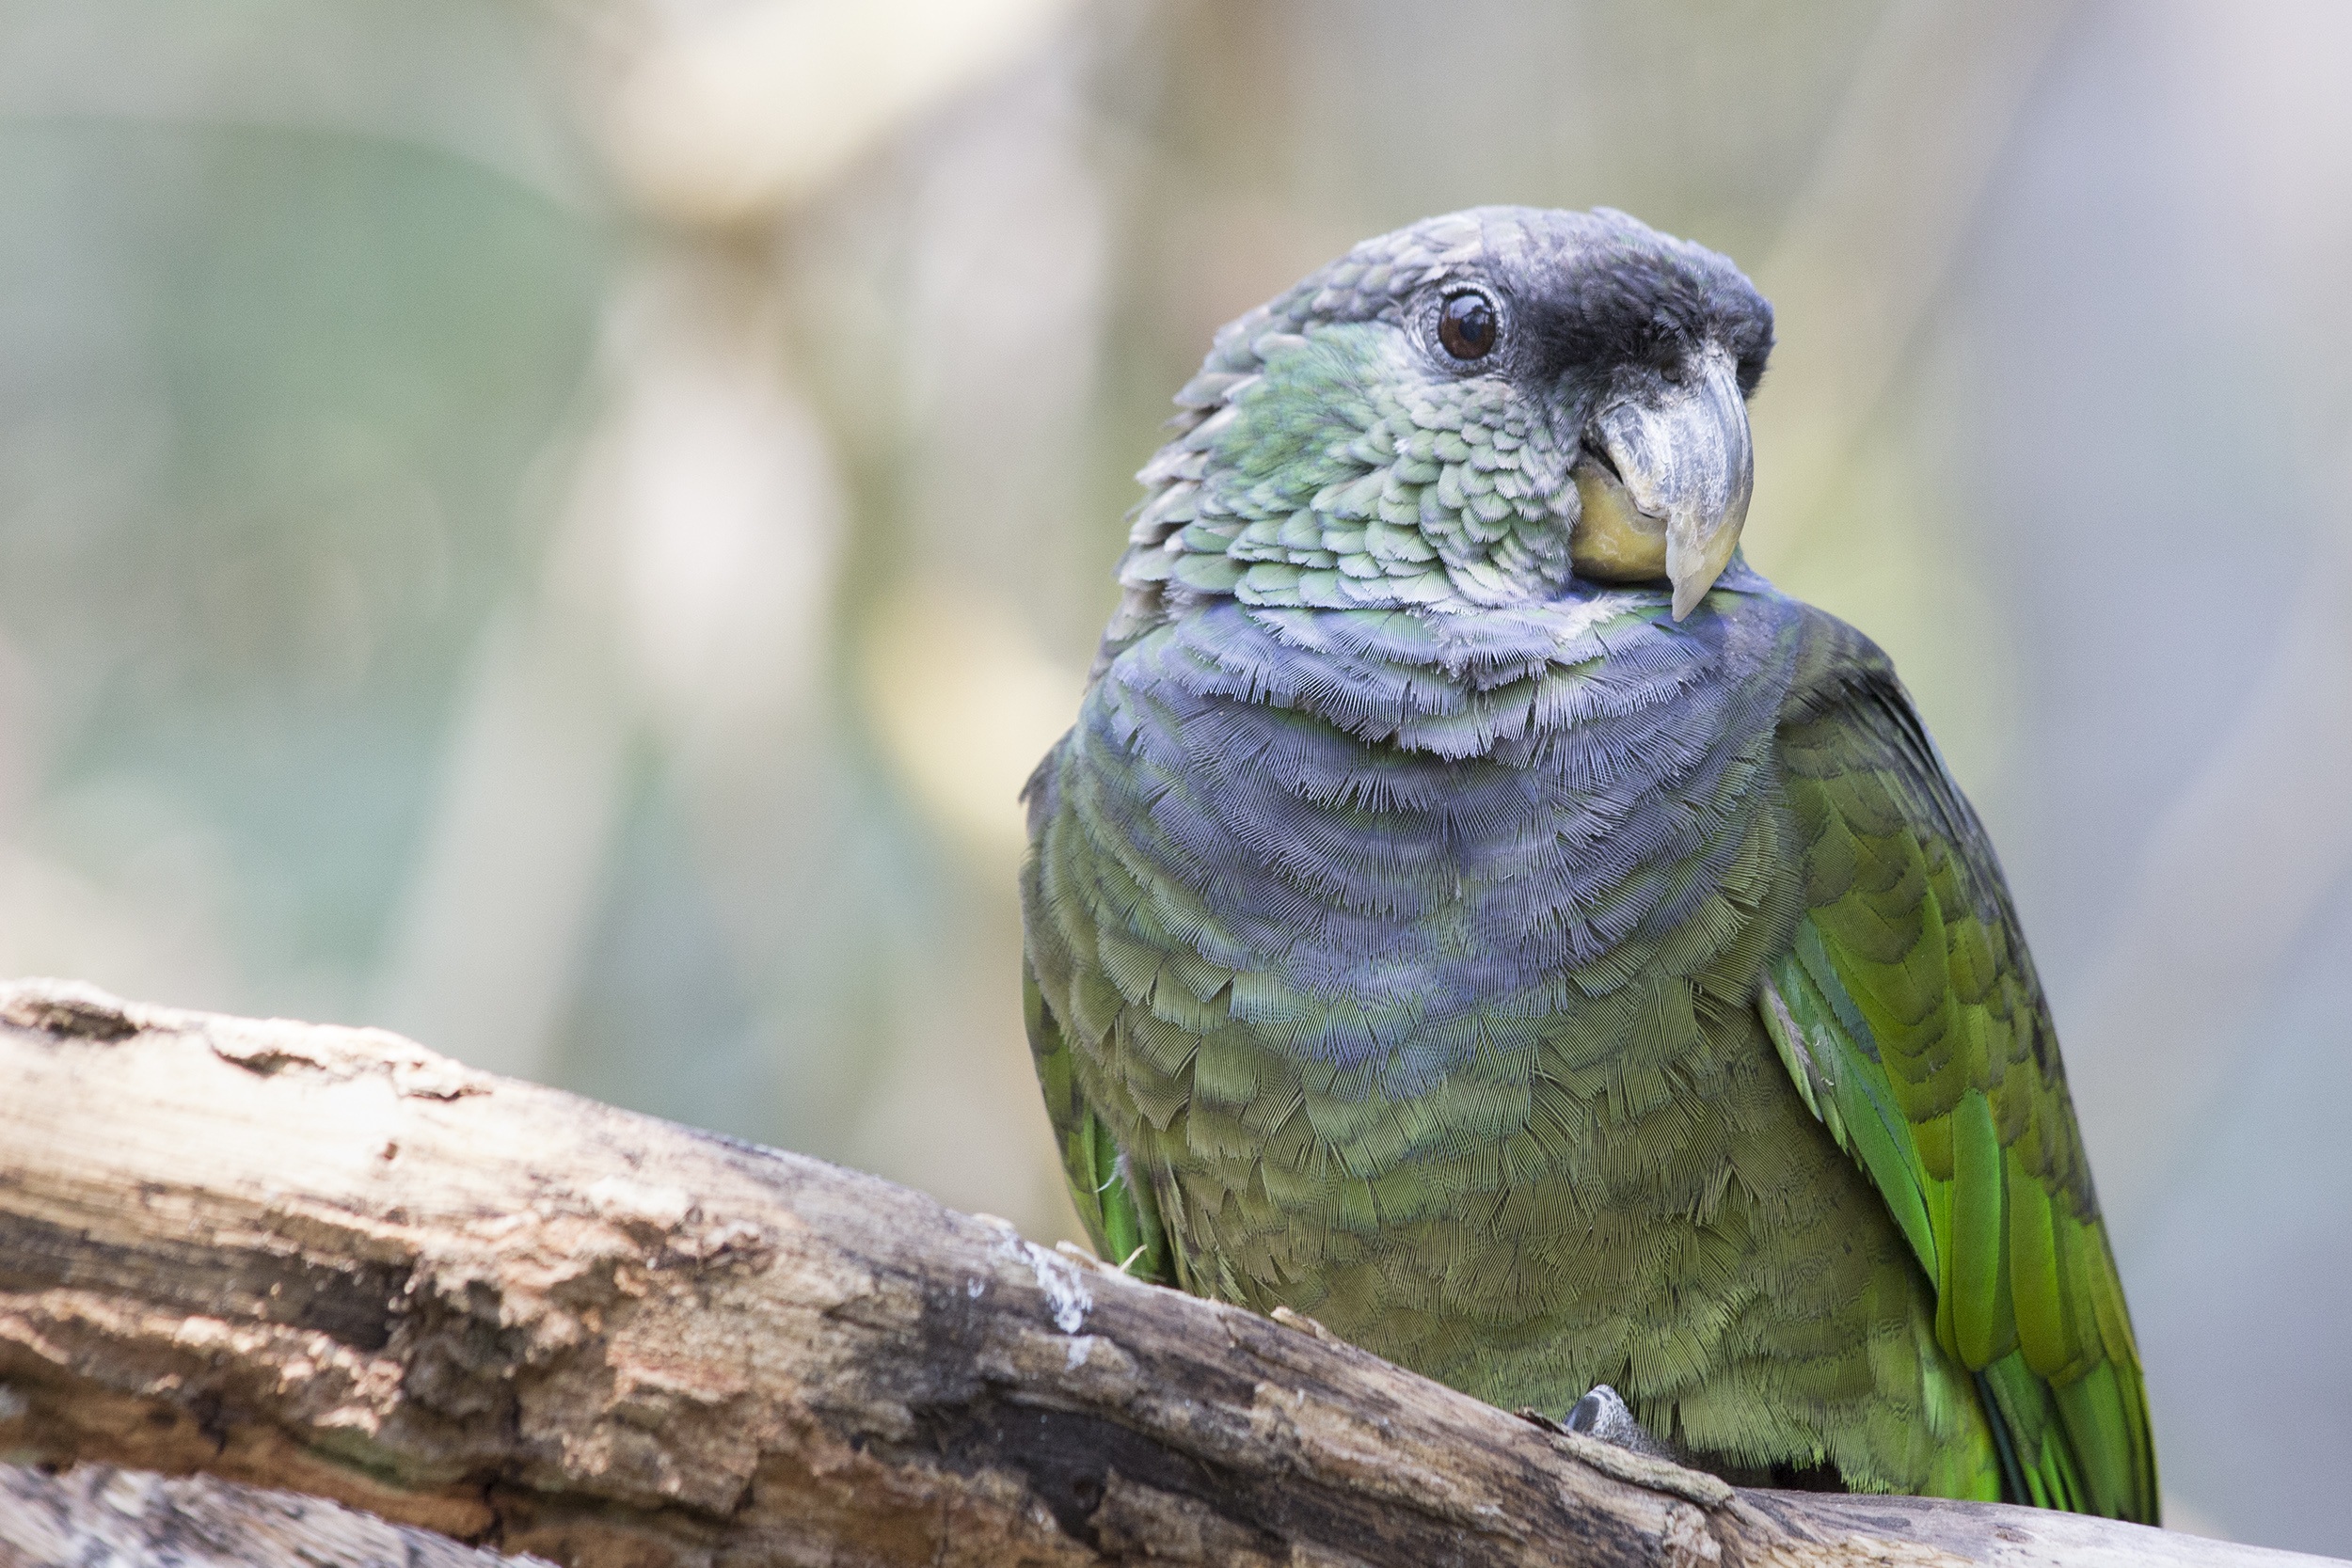
nature, bird, wildlife, green, beak, fauna, macaw, birds, vertebrate, parrot, beautiful, brazil, parakeet, linda, paige, common pet parakeet